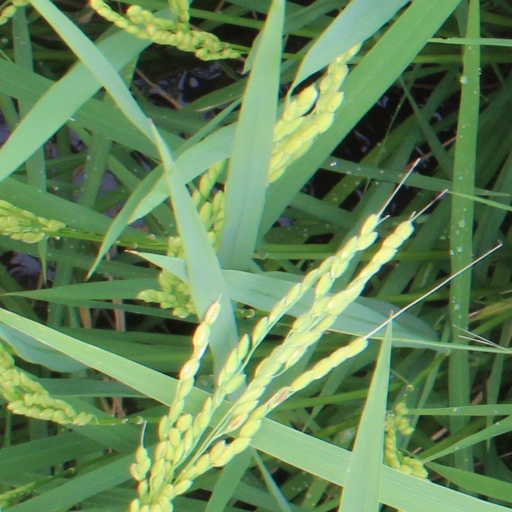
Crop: rice